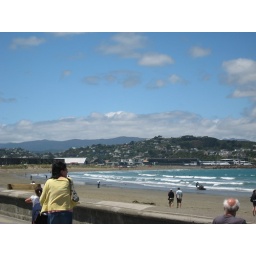
Lots of surfers out in the water (those little black dots)